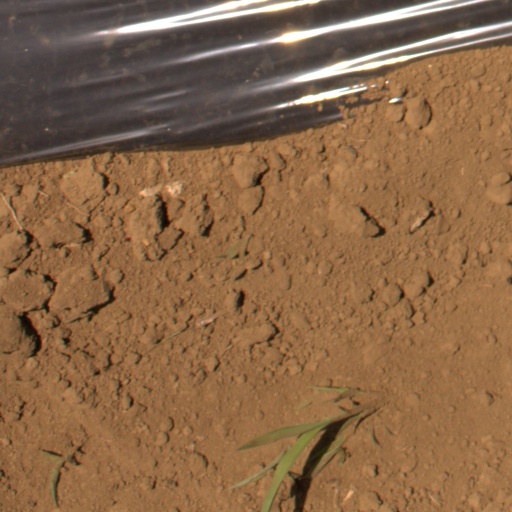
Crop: Jerusalem artichoke